Bicycle helmet

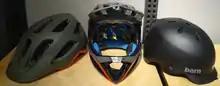
Three styles of bicycle helmets: standard, full-face, and multi-sport

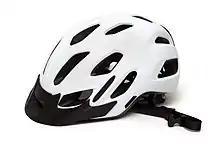
A typical bicycle helmet

A bicycle helmet is a type of helmet designed to attenuate impacts to the head of a cyclist in collisions while minimizing side effects such as interference with peripheral vision.